Salgesch railway station

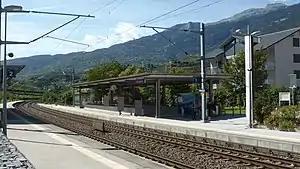
The station building in 2018

Salgesch railway station is a railway station in the municipality of Salgesch, in the Swiss canton of Valais. It is an intermediate stop on the Simplon line and is served by local trains only.